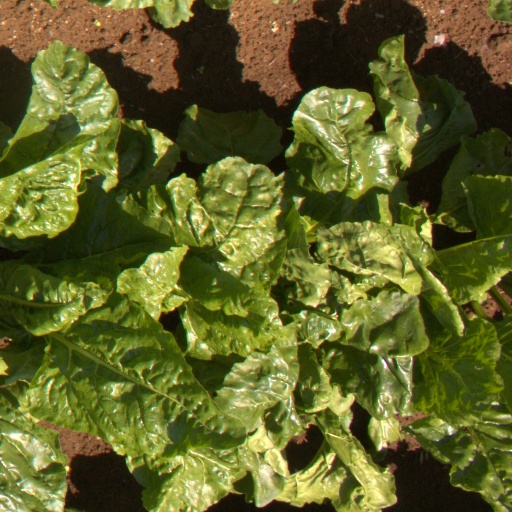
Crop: sugar beet